Oral-B

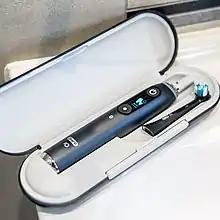
Oral-B iO toothbrush

Oral-B's iO is a series of electric toothbrushes. The series received ADA's "Seal of Acceptance". It uses oscillation rotation, which was introduced by Oral-B in the 1990s.